Frédéric de Janzé

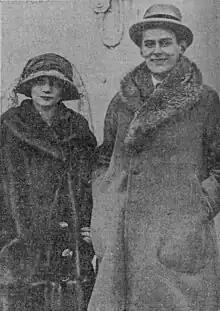
Count de Janzé (right) and Countess Alice de Janzé circa 1927

Frédéric de Janzé, "Comte" de Janzé (February 28, 1896 − December 24, 1933) was a French sportsman and writer. His father was "Vicomte" Léon Frédéric de Janzé and his mother was Moya Hennessy, daughter of the landscape painter William John Hennessy. He attended Cambridge University, and during World War I served in the French Air Force. His first wife was Alice Silverthorne, great-niece of Philip Danforth Armour, whom he met in Paris in May 1921 and married in Chicago in September of that year. They were divorced in June 1927, and in January 1930 he married Genevieve Ryan (née Willinger), widow of Washington financier Thomas Jefferson Ryan. His two children were from the first marriage. He was well known as a big game hunter in Kenya and wrote books on French Morocco. His first wife, Alice, was part of the Happy Valley set in Kenya, and had an affair with Raymond de Trafford in 1926 that led to her shooting and wounding de Trafford and herself in early 1927, not long before she and Frédéric divorced.